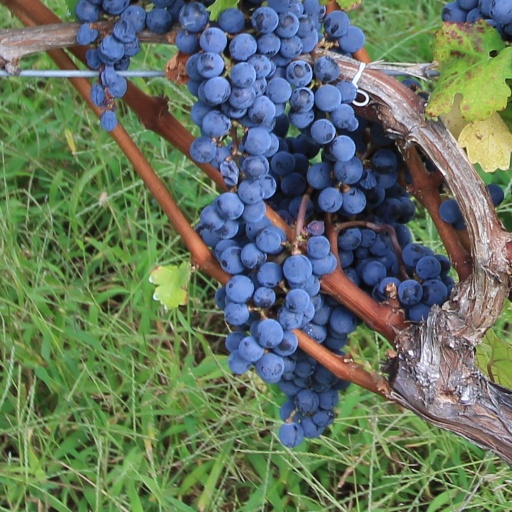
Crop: grape